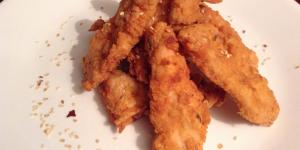
chicken pakora